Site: brandenburg
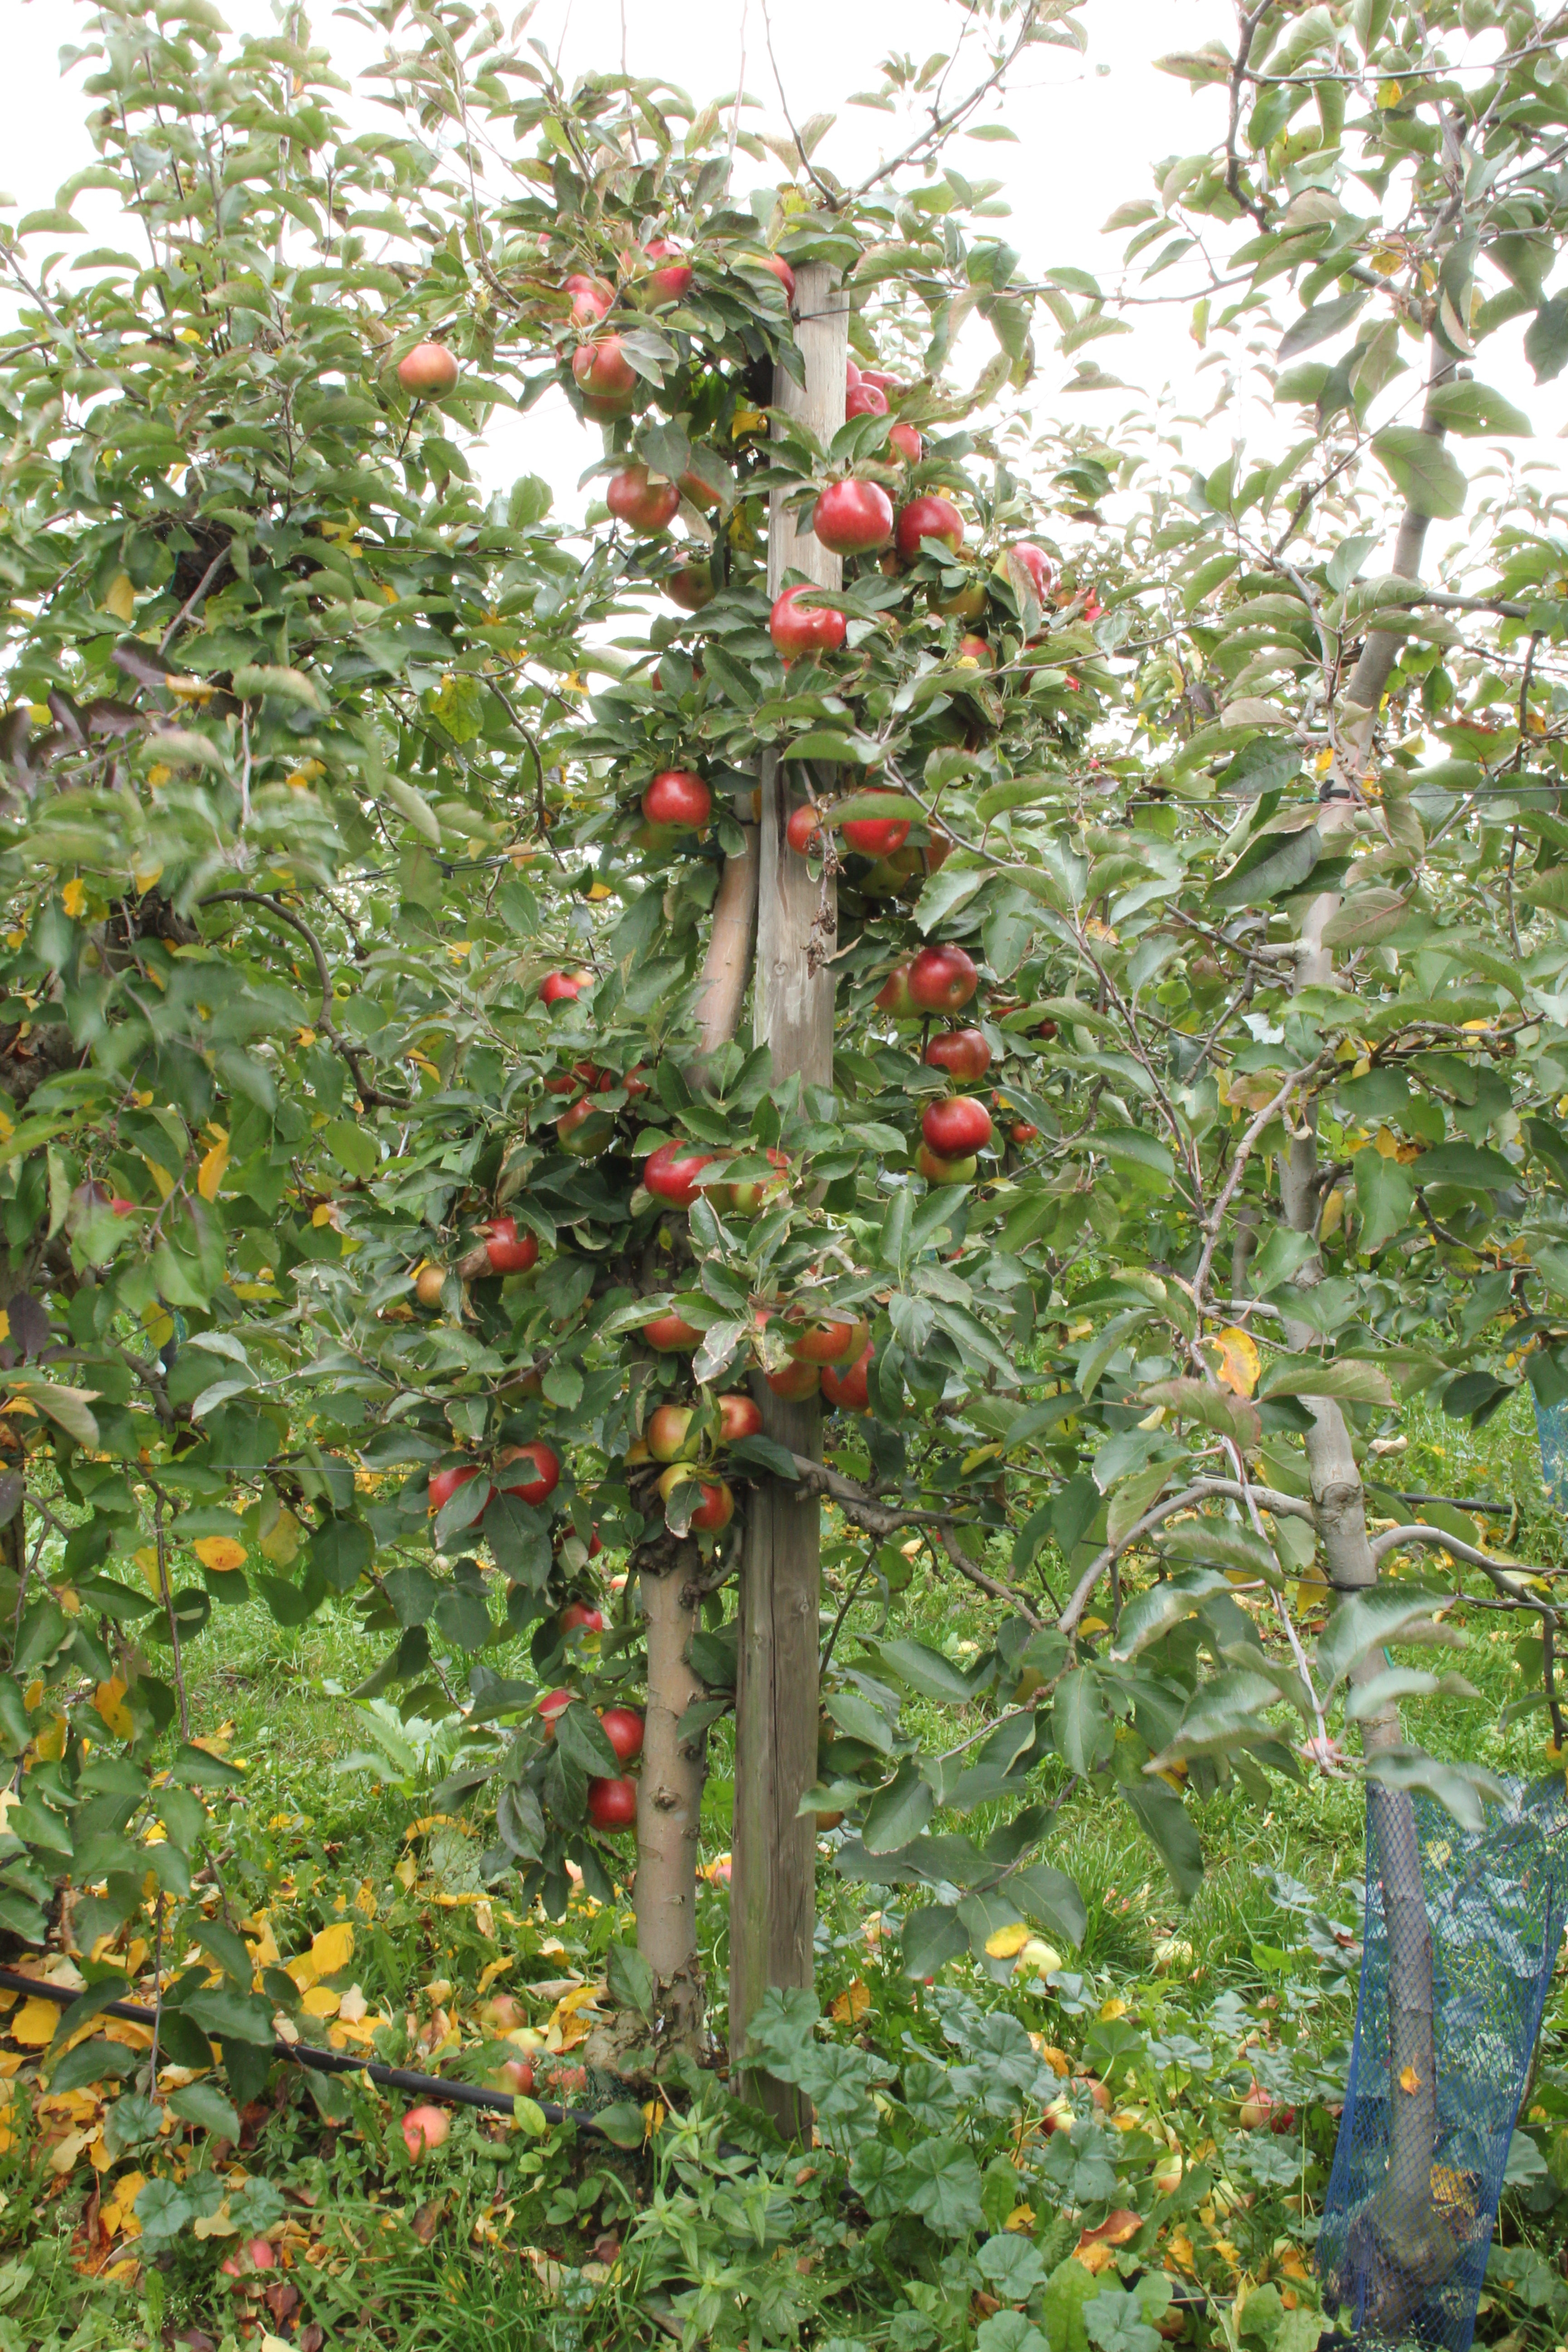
Growth stage (BBCH 91): Senescence, beginning of dormancy